The Gutter Twins

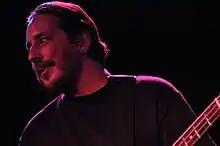
Bass player Scott Ford - live in concert

In September 2008, the Gutter Twins released the EP "Adorata" through iTunes. It features two original songs and cover versions of songs by José González, Primal Scream, Scott Walker, Vetiver, and Eleven. A portion of "Adorata"’s proceeds will go to the Natasha Shneider Memorial Fund. Shneider was a friend of the band and the late lead singer of Eleven.